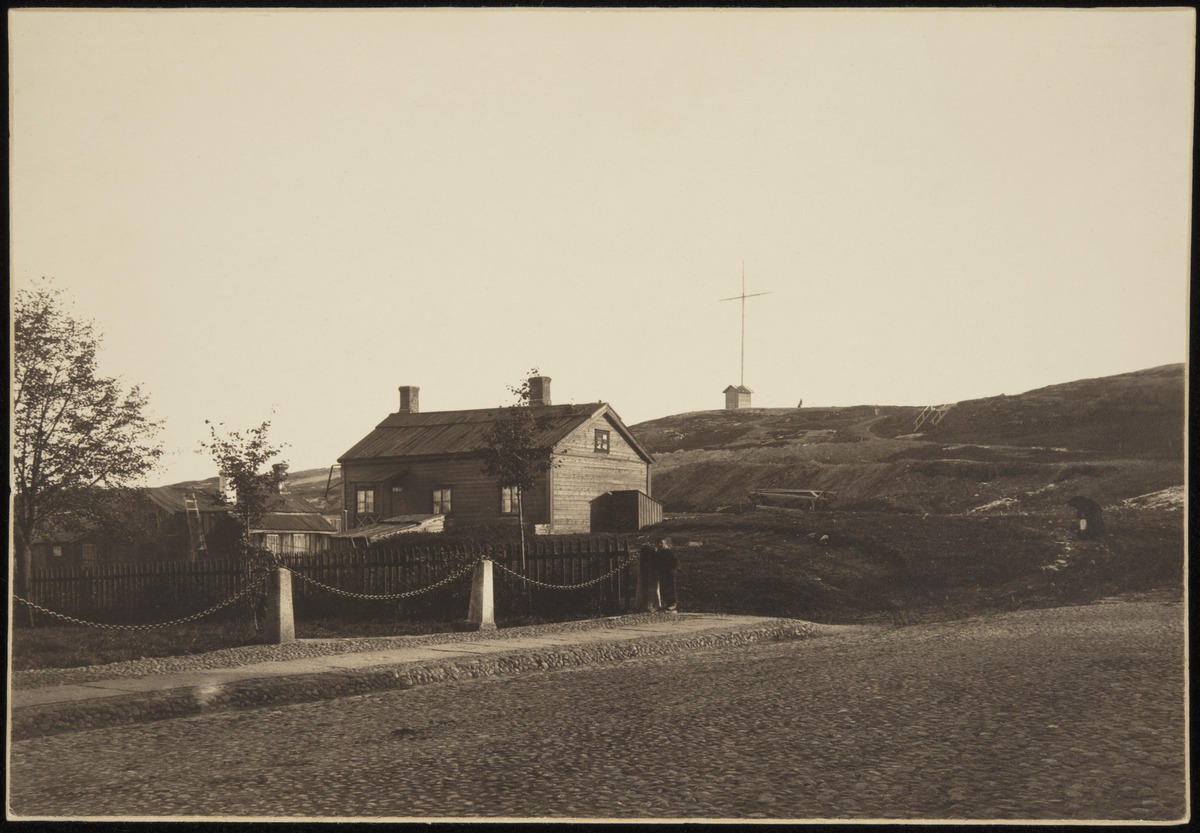
Ulriikaporinvuori (=Tähtitornin vuori, Tähtitorninmäki), Dahlströmin sauna nähtynä Saksalaiselta kirkolta
sisällön kuvaus: Ulriikaporinvuori (=Tähtitornin vuori, Tähtitorninmäki), Dahlströmin sauna nähtynä Saksalaiselta kirkolta. mustavalkoinen
Kuvaaja: Rosenbröijer, A.E., valokuvaaja
Ajankohta: kuvausaika 1880 n.
Paikka: Suomi, Uusimaa, Helsinki, Ullanlinna Helsinki, Tähtitornin vuori
Aiheet: viheralueet puistot, saunat, kadut, lapset, jalkakäytävät, aidat, rakennukset puurakennukset, pihat, kalliot, puut